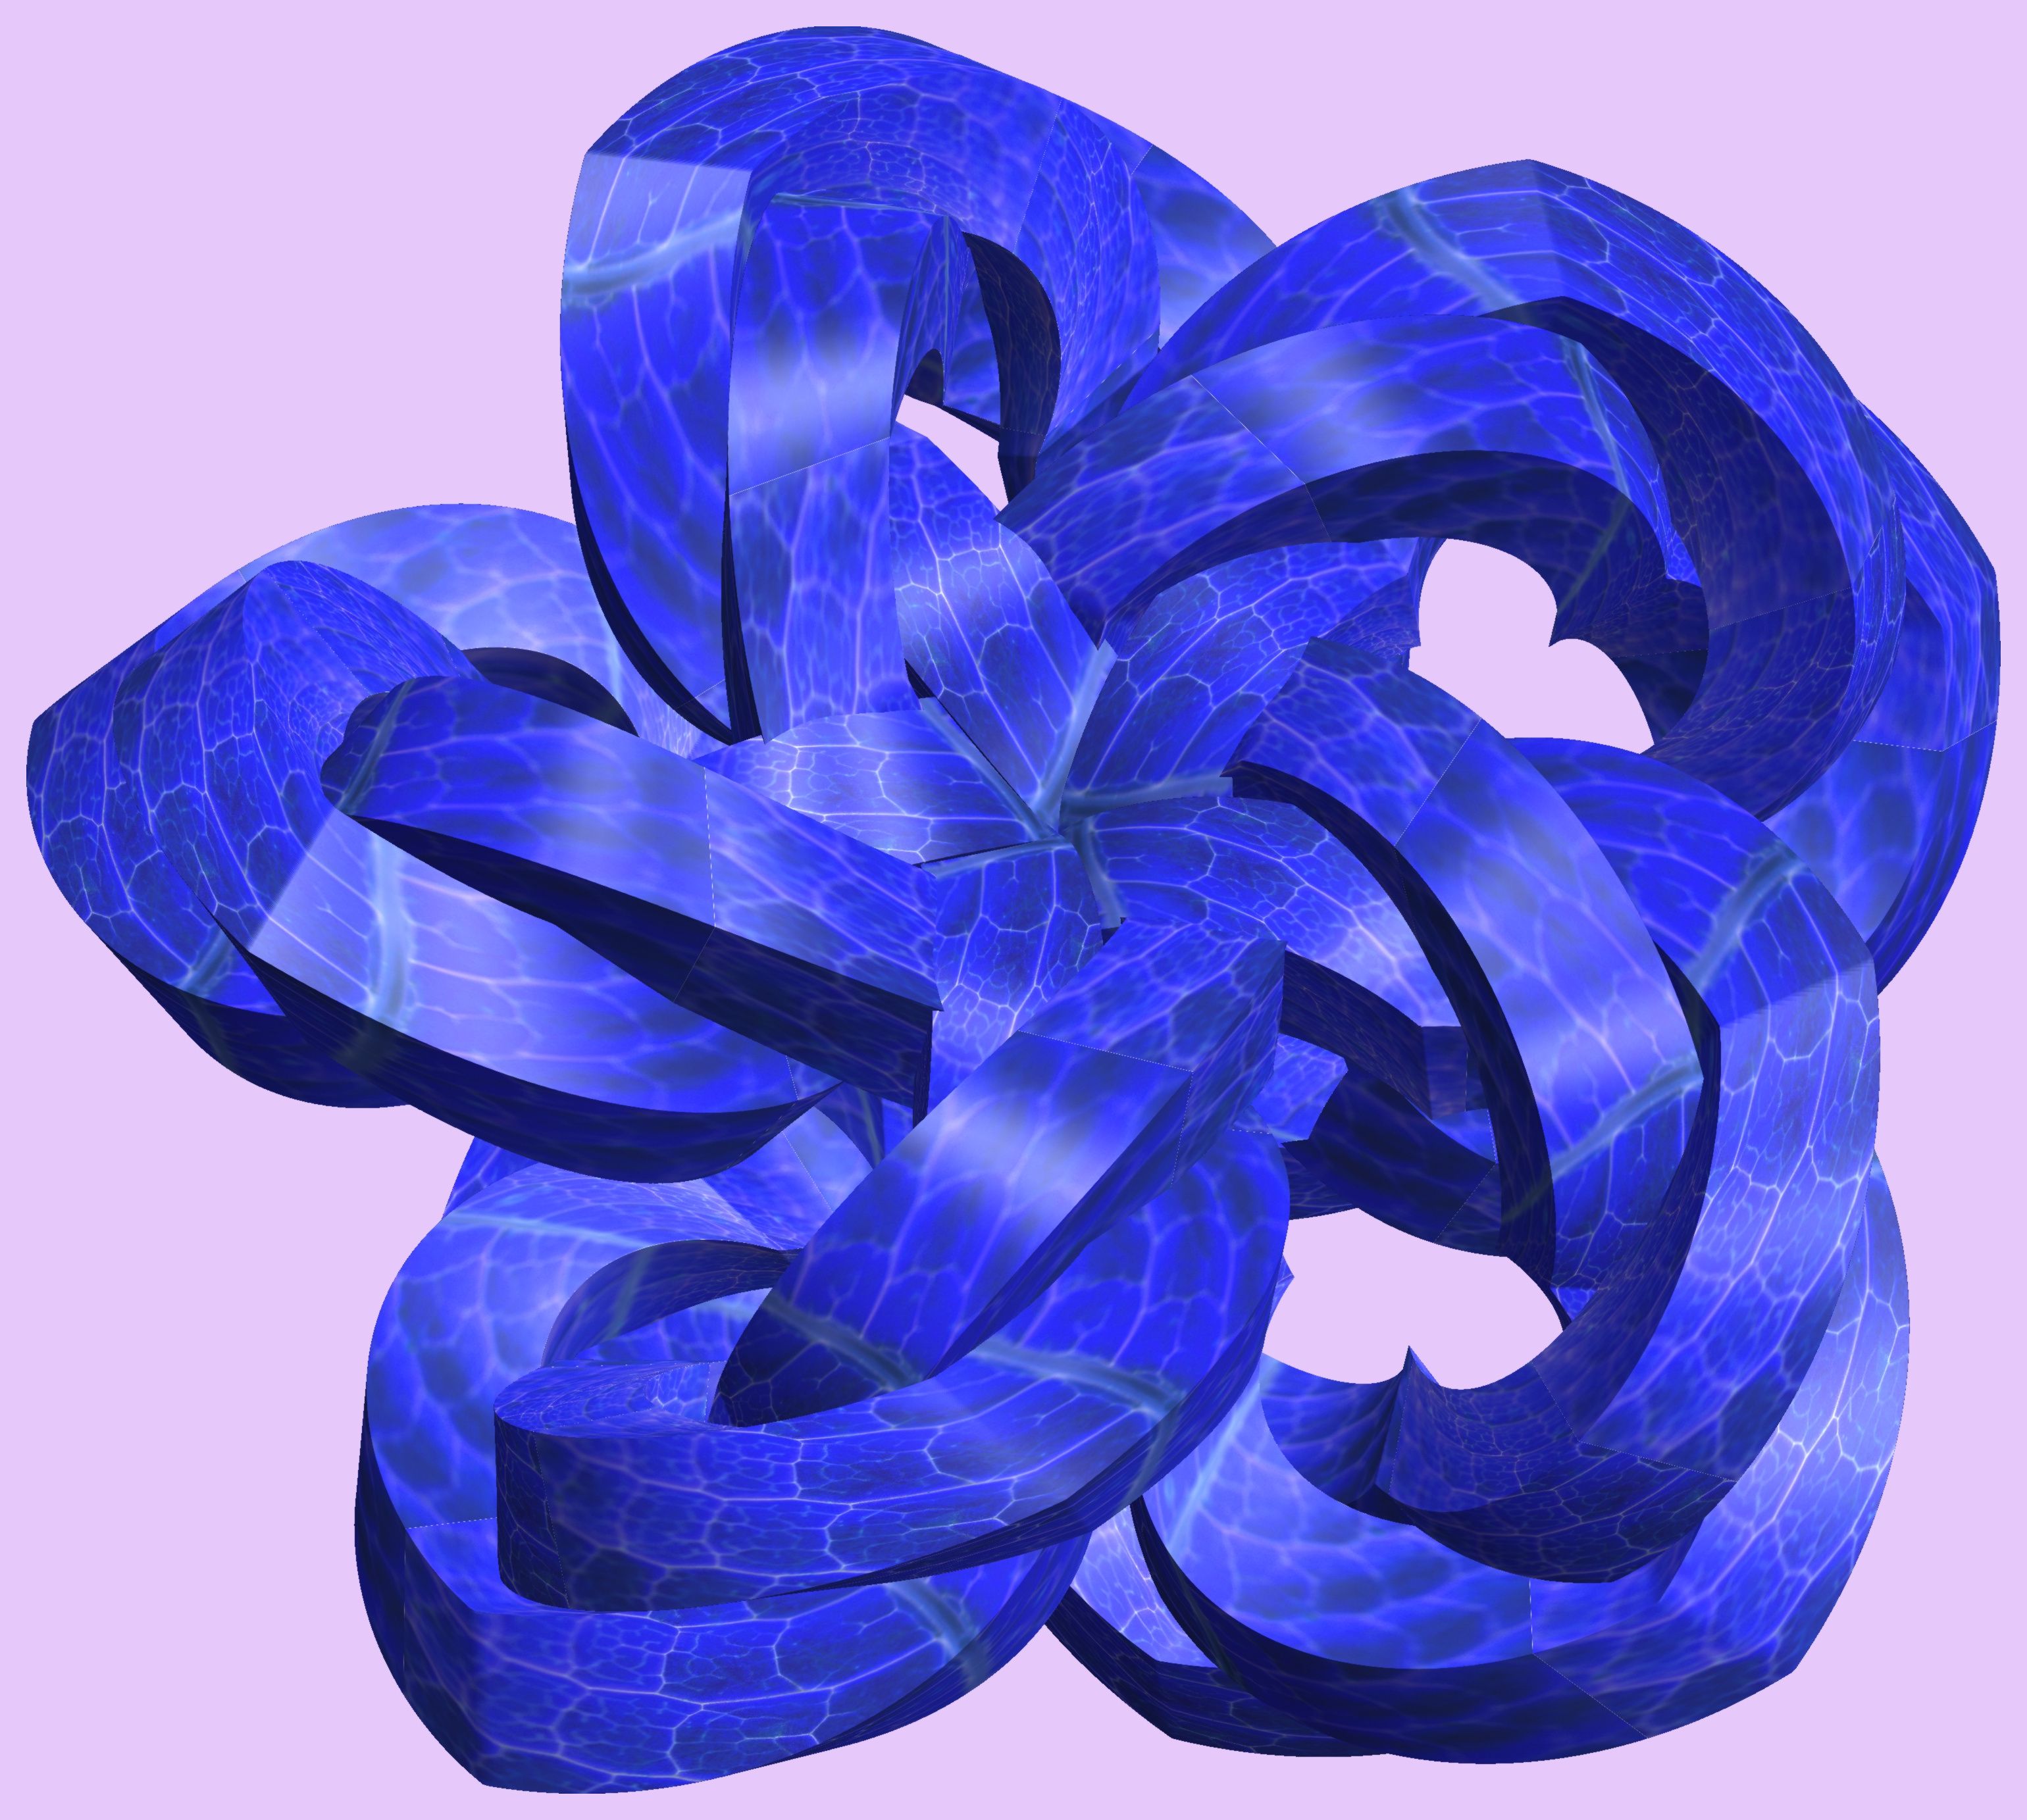
structure, texture, flower, purple, petal, pattern, blue, figure, design, violet, symmetry, 3d, graphic, knot, mathematica, cg, parametricplot3d, code, program, algorithm, abstruct, mapping, cobalt blue